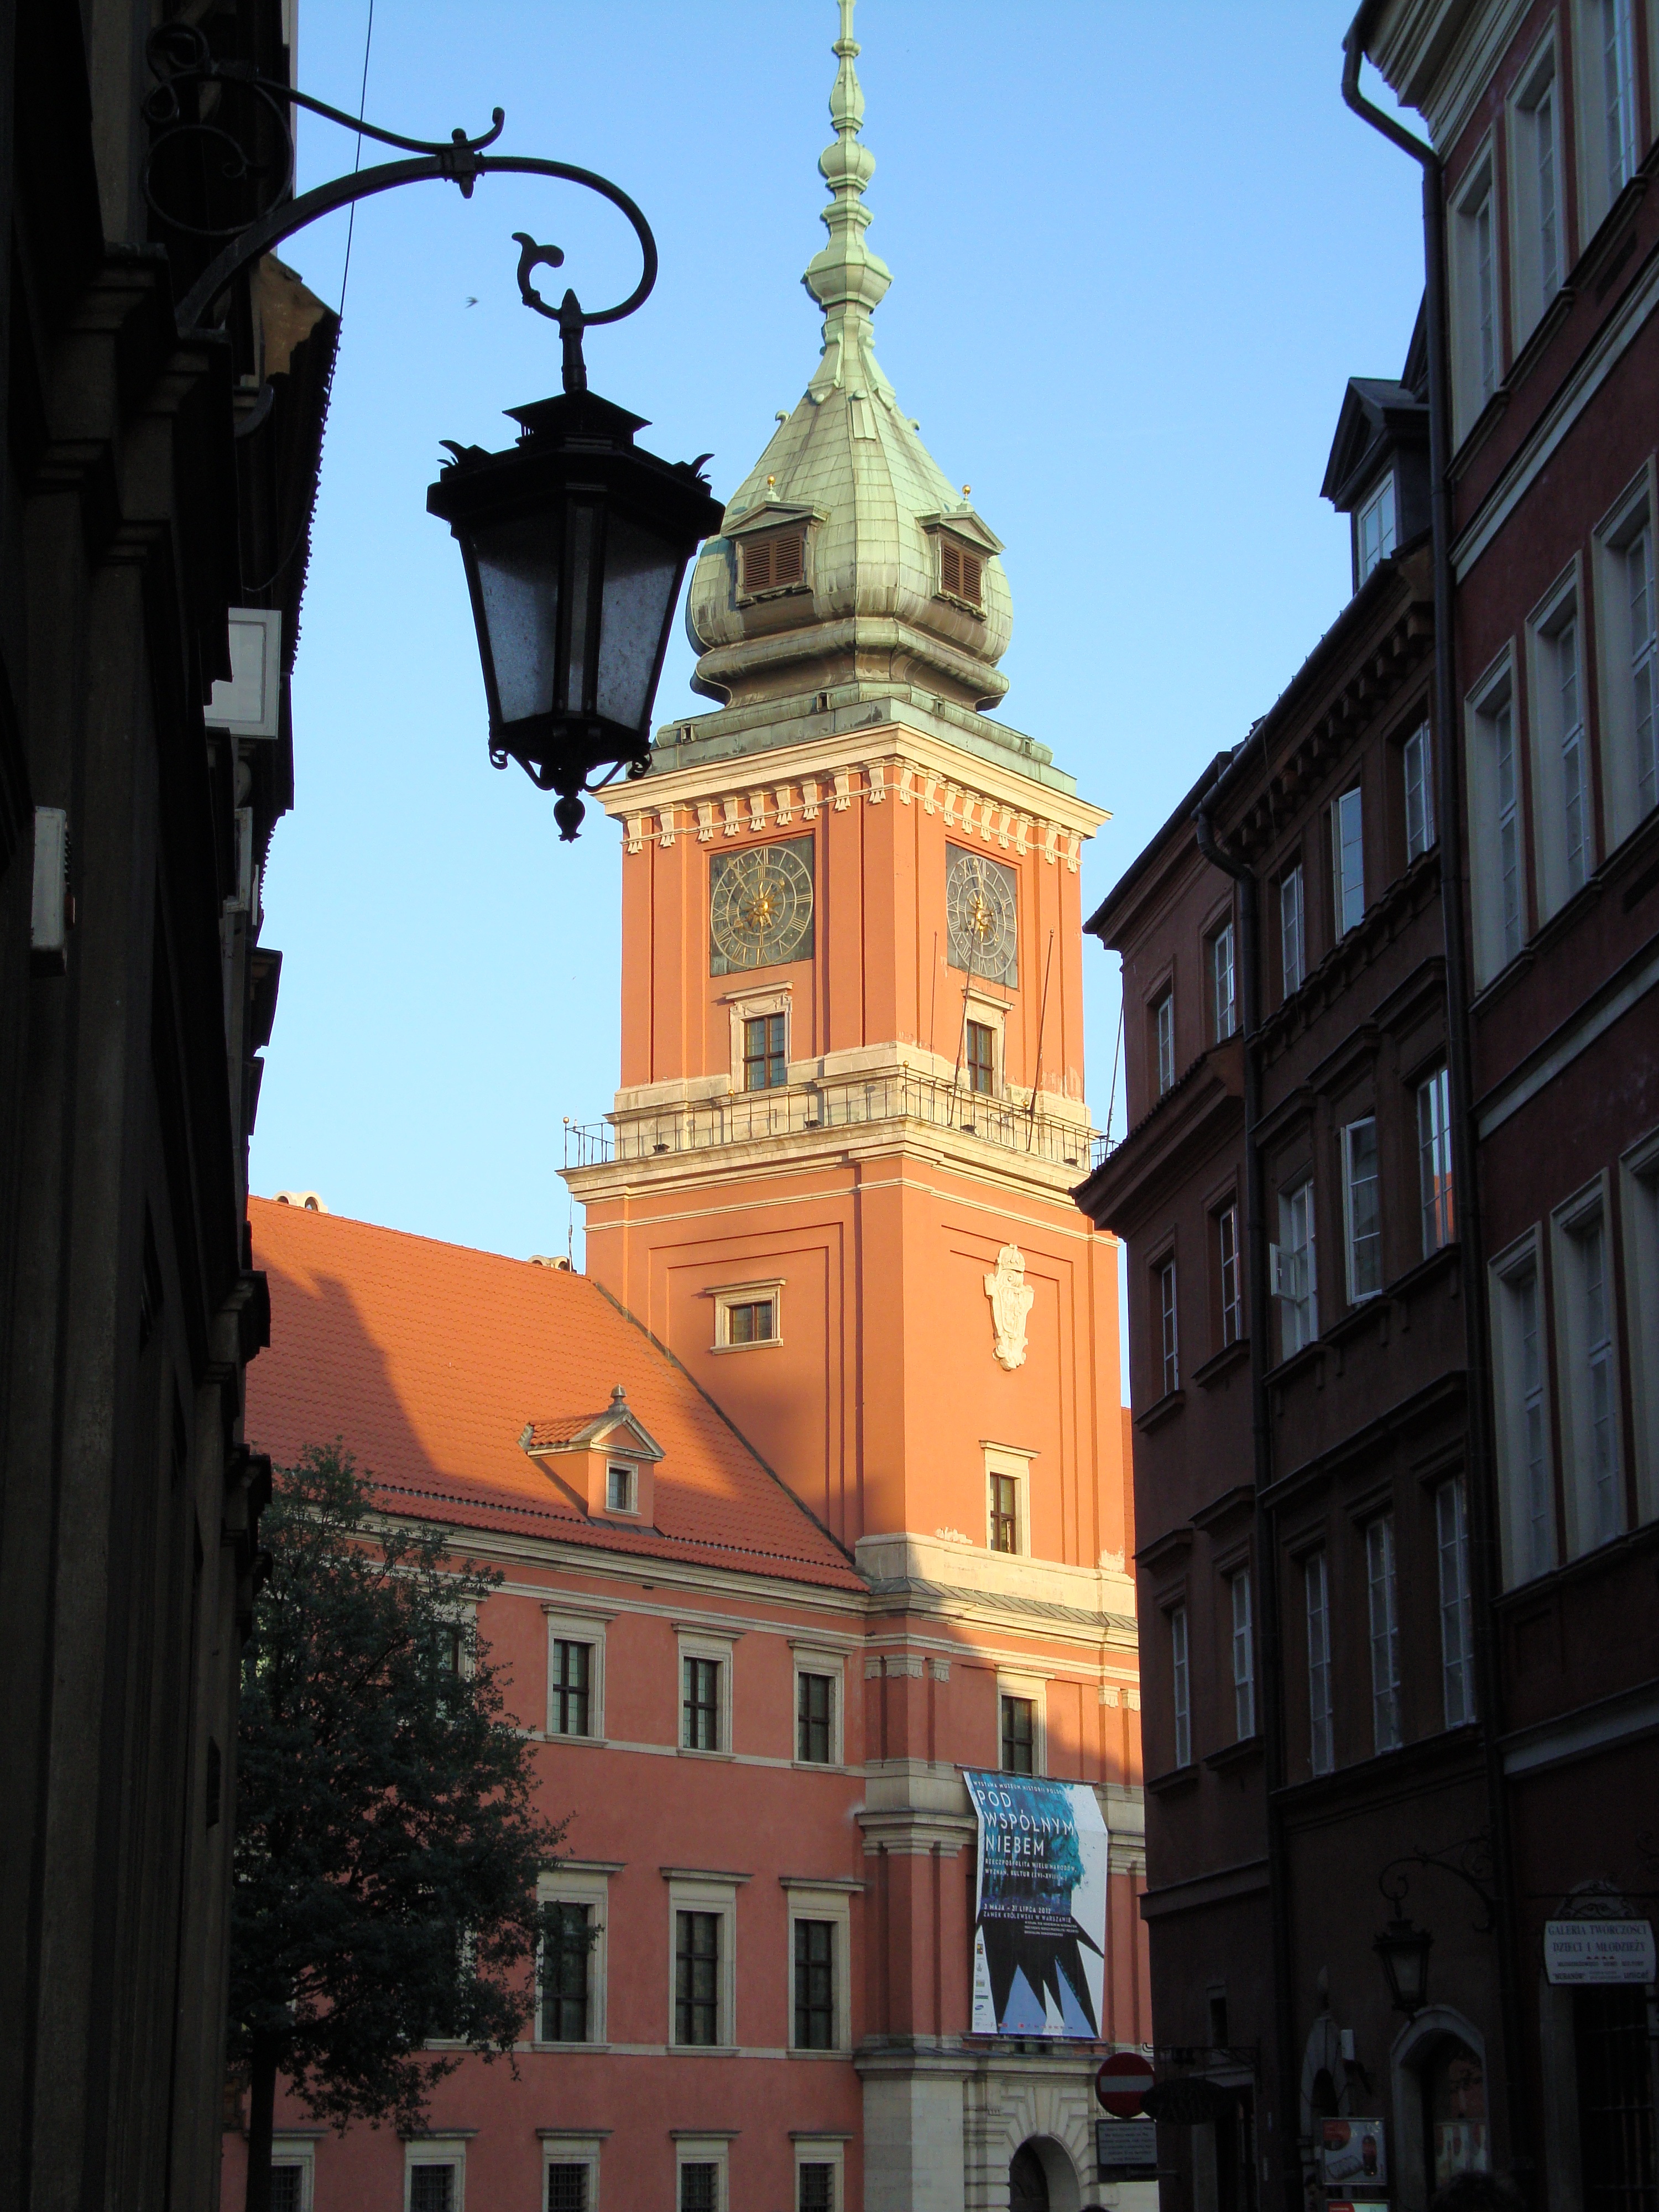
architecture, road, street, town, city, skyscraper, monument, cityscape, downtown, evening, tower, landmark, facade, clock tower, poland, warsaw, metropolis, neighbourhood, royal castle, urban area, human settlement